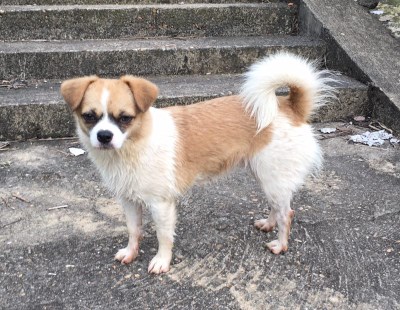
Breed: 420-n000124-Chihuahua